Ludvig Rosenkrantz

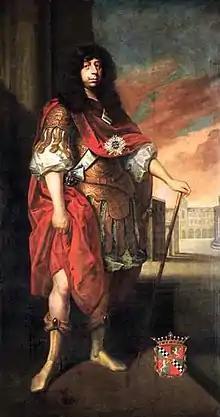
Painting of Ludvig Holgersen Rosenkrantz

Ludvig Rosenkrantz (18 April 1628 – 23 August 1685) was a Danish-born noble, military officer, civil servant, and land owner who settled in Norway. He was a member of the noble Rosenkrantz family and the first Baron of Norway.